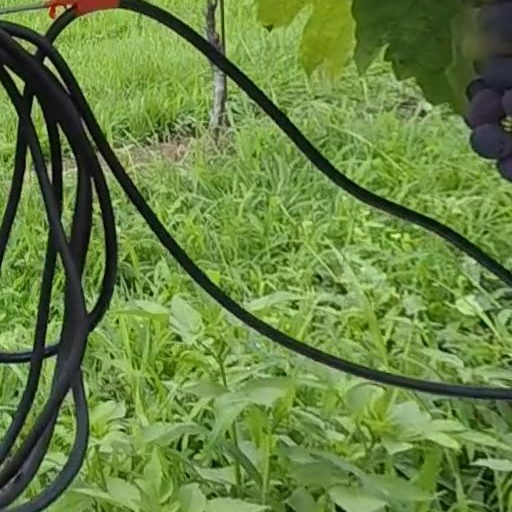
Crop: grape